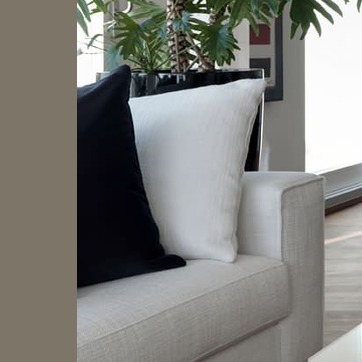
Material: fabric